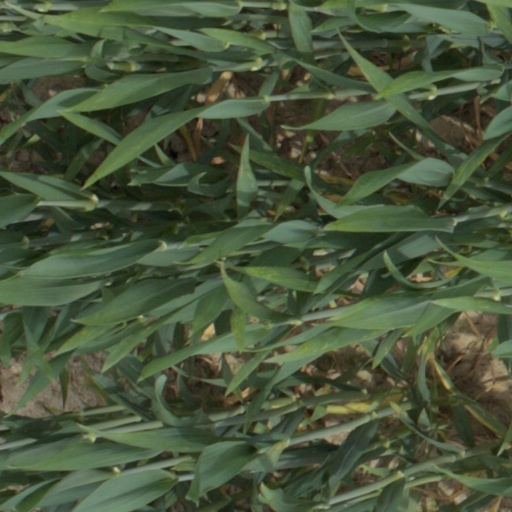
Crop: wheat